Kamsa

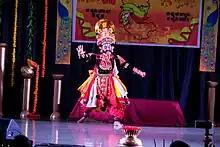
Kamsa as depicted in Yakshagana, a traditional Indian art form from southern state of Karnataka

After a heavenly voice prophesied that Devaki's eighth son would slay him, Kamsa imprisoned Devaki and her husband Vasudeva, and killed all of their children; however, just before the birth of the seventh child of Devaki and Vasudeva, Vishnu ordered the goddess Mahamaya to transfer the child from the womb of Devaki to that of Rohini, another wife of Vasudeva. Soon, Rohini gave birth to Devaki's seventh son, named Balarama. The eighth son, Krishna, an avatar of Vishnu, was transported to the village of Gokula, where he was raised in the care of Nanda, the head of the cowherds. Learning of his birth, Kamsa sent a host of asuras to kill the child Krishna, but Krishna killed every one of them. Finally, Krishna arrived in Mathura and slew his uncle, Kamsa.